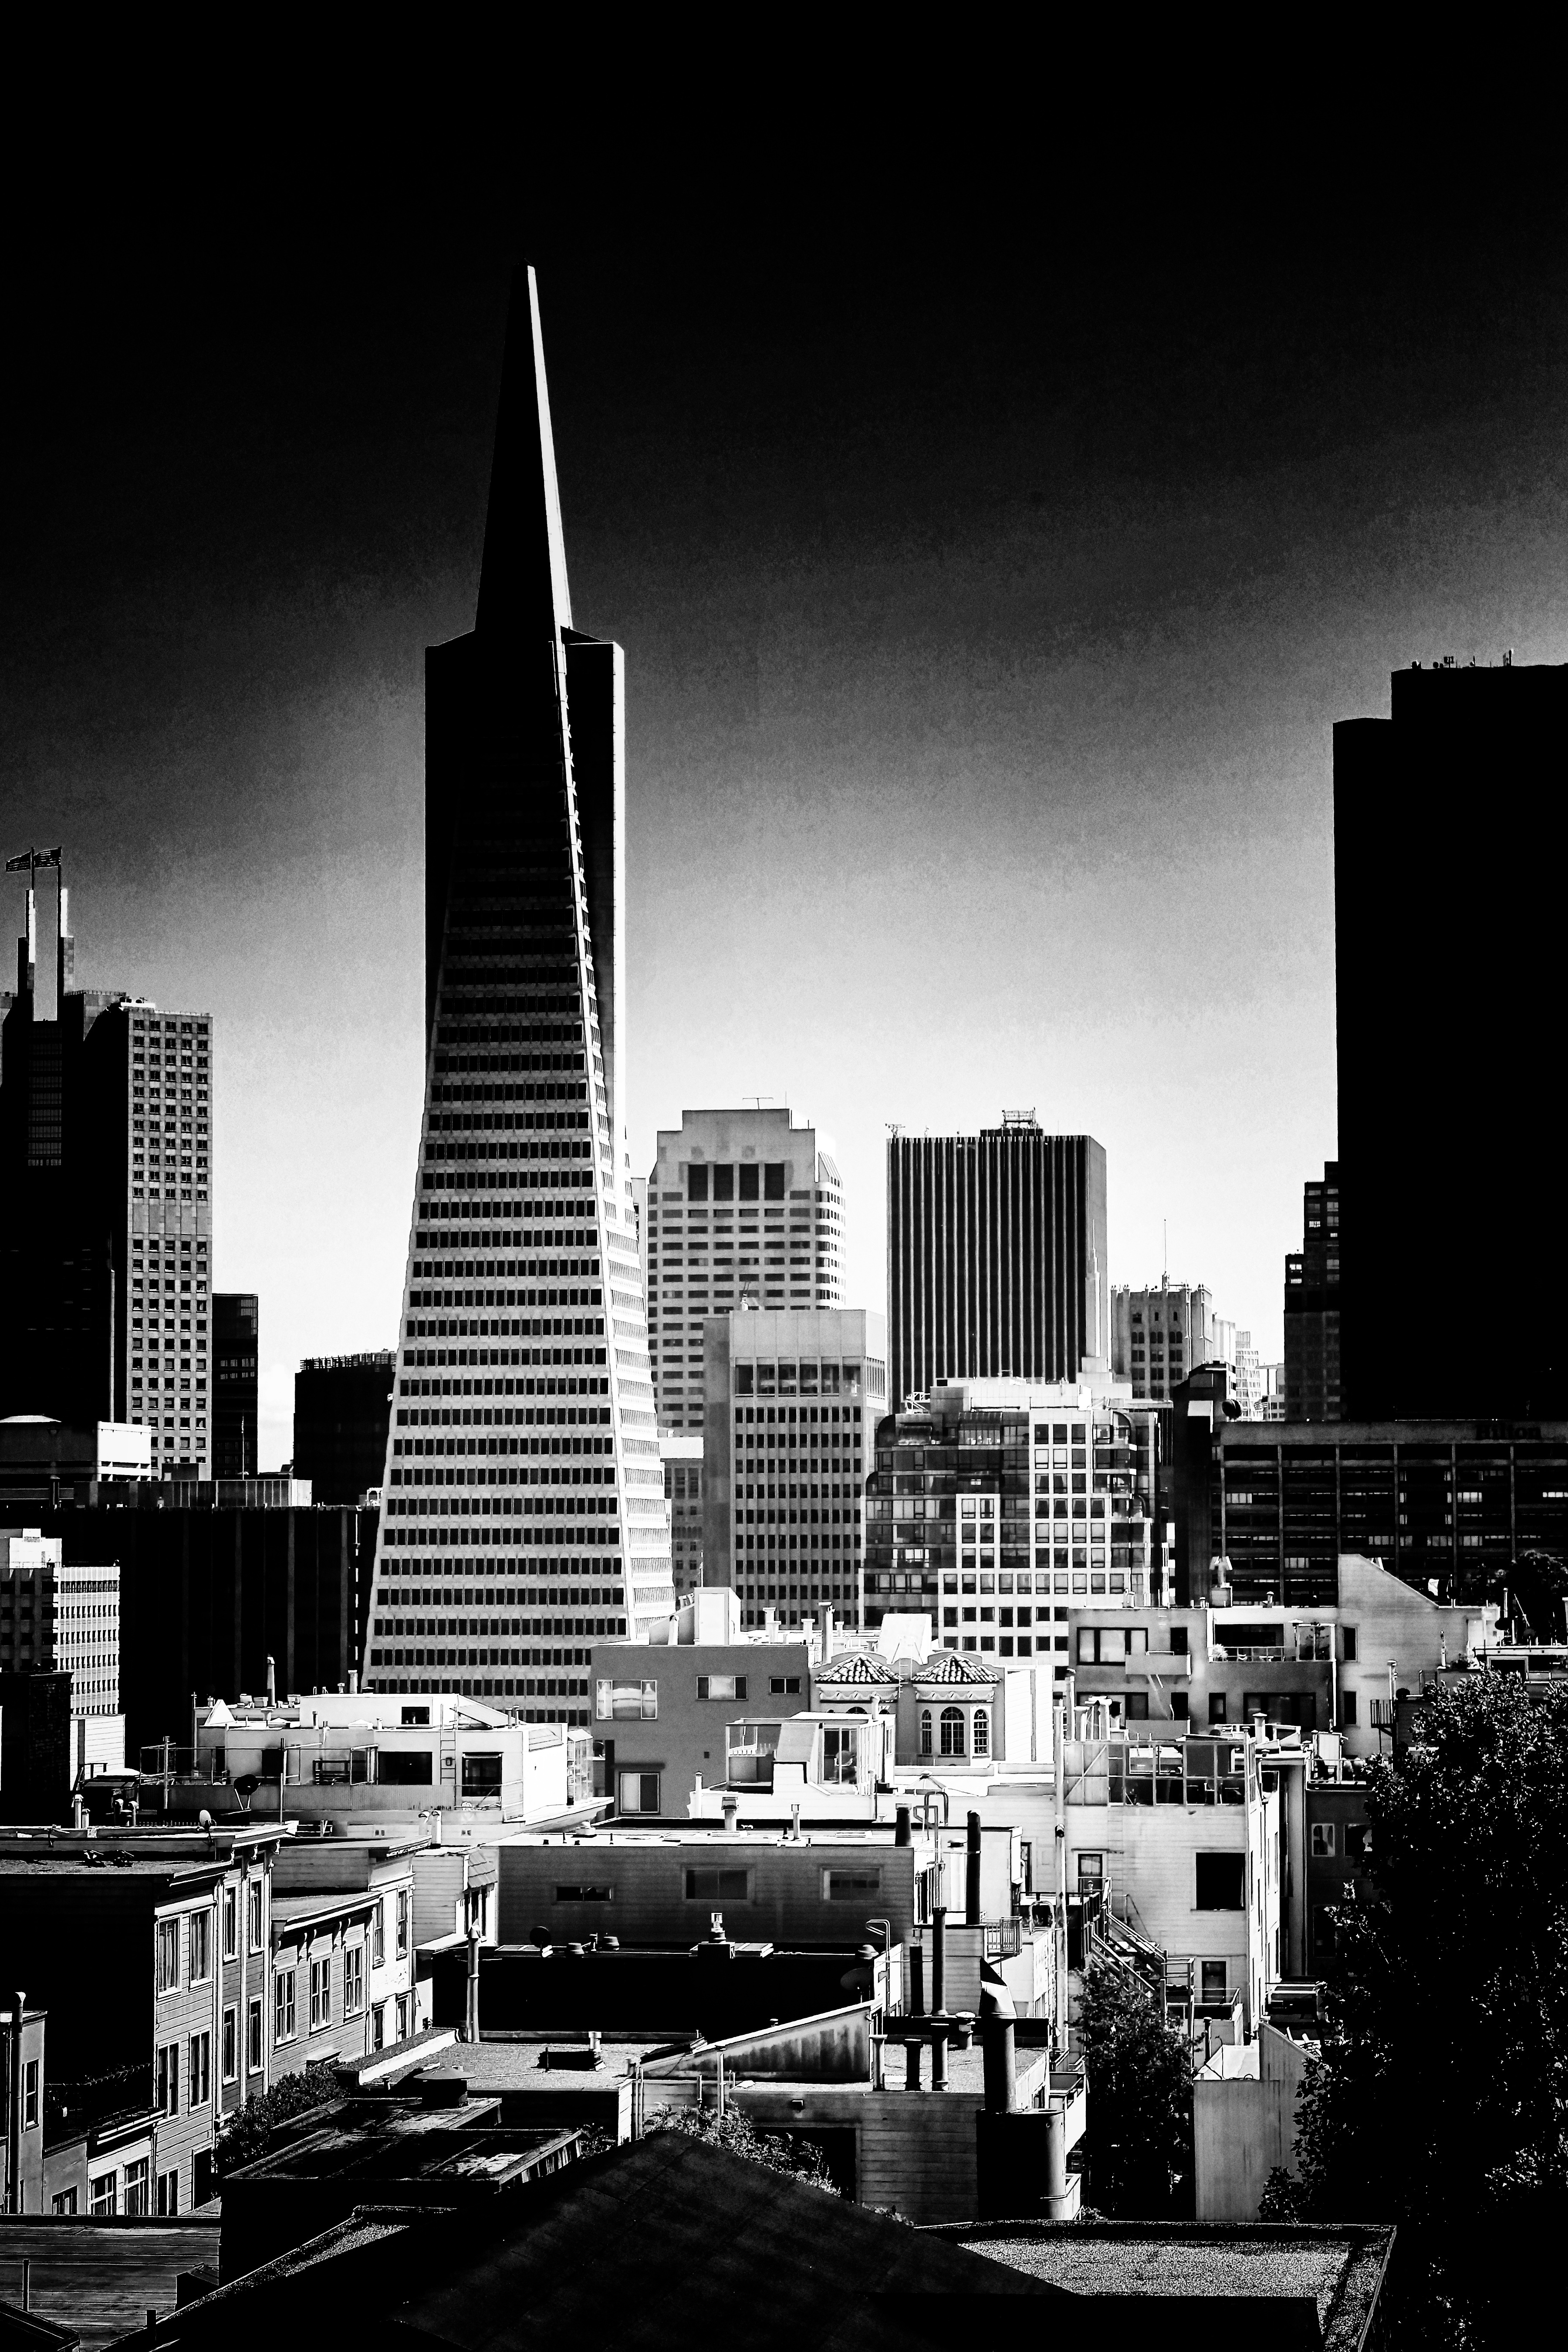
black and white, architecture, skyline, night, photography, building, city, skyscraper, urban, cityscape, downtown, san francisco, tower, pyramid, usa, landmark, darkness, black, monochrome, california, modern, tower block, district, center, famous, shape, financial, metropolis, transamerica pyramid, urban area, monochrome photography, human settlement, metropolitan area